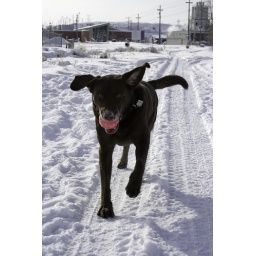
Thule's our office dog. Favourite pastime is chasing balls. Best dog in the world!